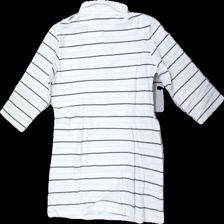
View: back
Type: T-shirt
Category: Ladies
Brand: Mywear (Ica)
Colors: White, Grey, Black
Material: 100% Cotton
Pattern: Striped
Cut: Tight
Size: M
Season: All
Price range: 50-100
Recommended usage: Reuse
Description: white t-shirt with stripes